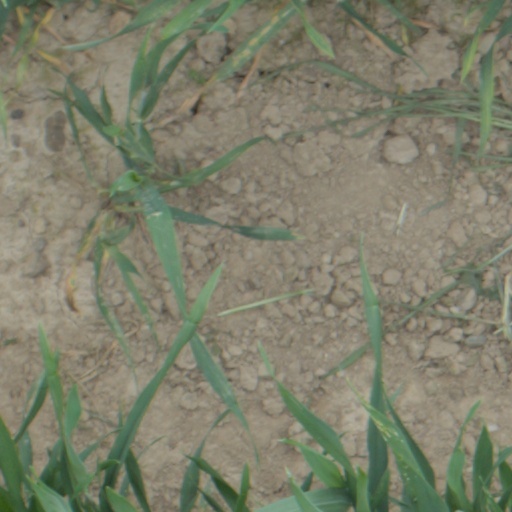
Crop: wheat